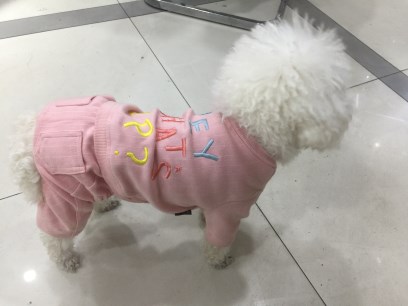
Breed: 7449-n000128-teddy